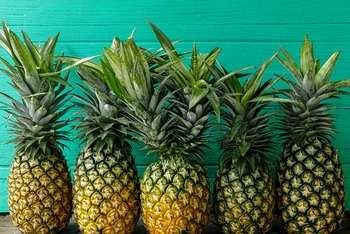
Label: Pineapple